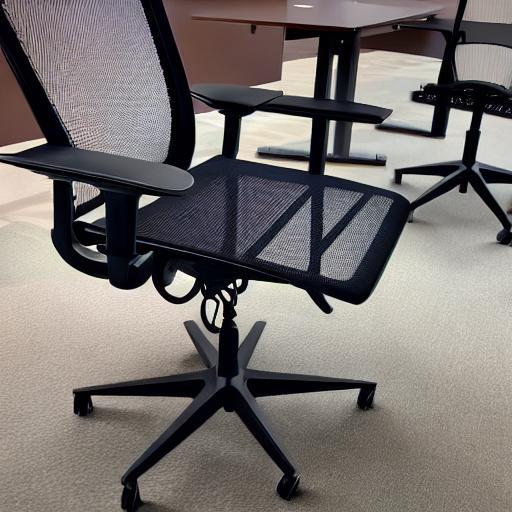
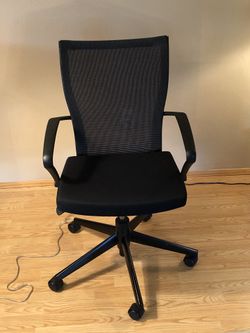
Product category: items_chair
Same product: no